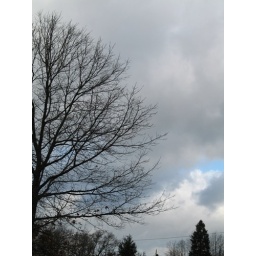
Skies outside my kitchen door on this overly warm Saturday in January.